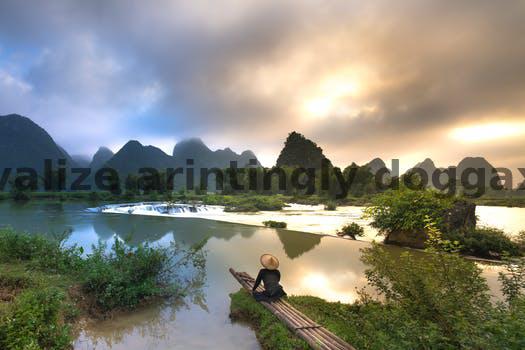
Label: Watermark